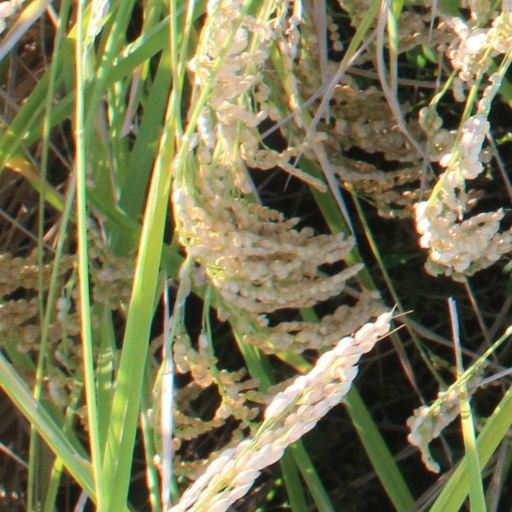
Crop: rice